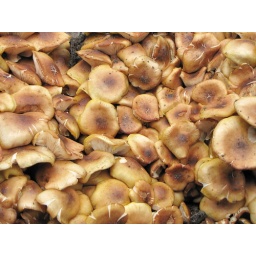
We spotted these fungi clustered around the stump of a felled tree